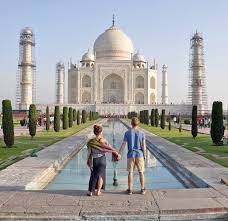
Landmark: Taj Mahal